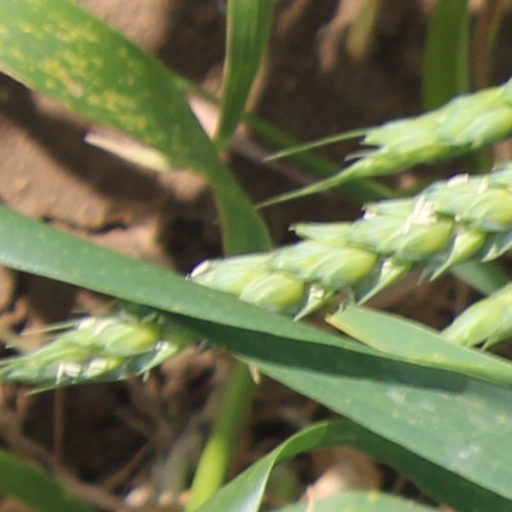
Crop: wheat